Geryon

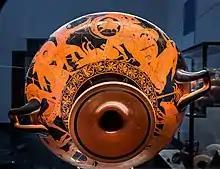
Herakles fighting the three-bodied Geryon; the shepherd Eurytion and the dog Orthros are already dead. Kylix in the Staatliche Antikensammlungen, Munich

On hearing the commotion, Geryon sprang into action, carrying three shields, three spears, and wearing three helmets. He pursued Heracles at the River Anthemus but fell victim to an arrow that had been dipped in the venomous blood of the Lernaean Hydra, shot so forcefully by Heracles that it pierced Geryon's forehead, "and Geryon bent his neck over to one side, like a poppy that spoils its delicate shapes, shedding its petals all at once".